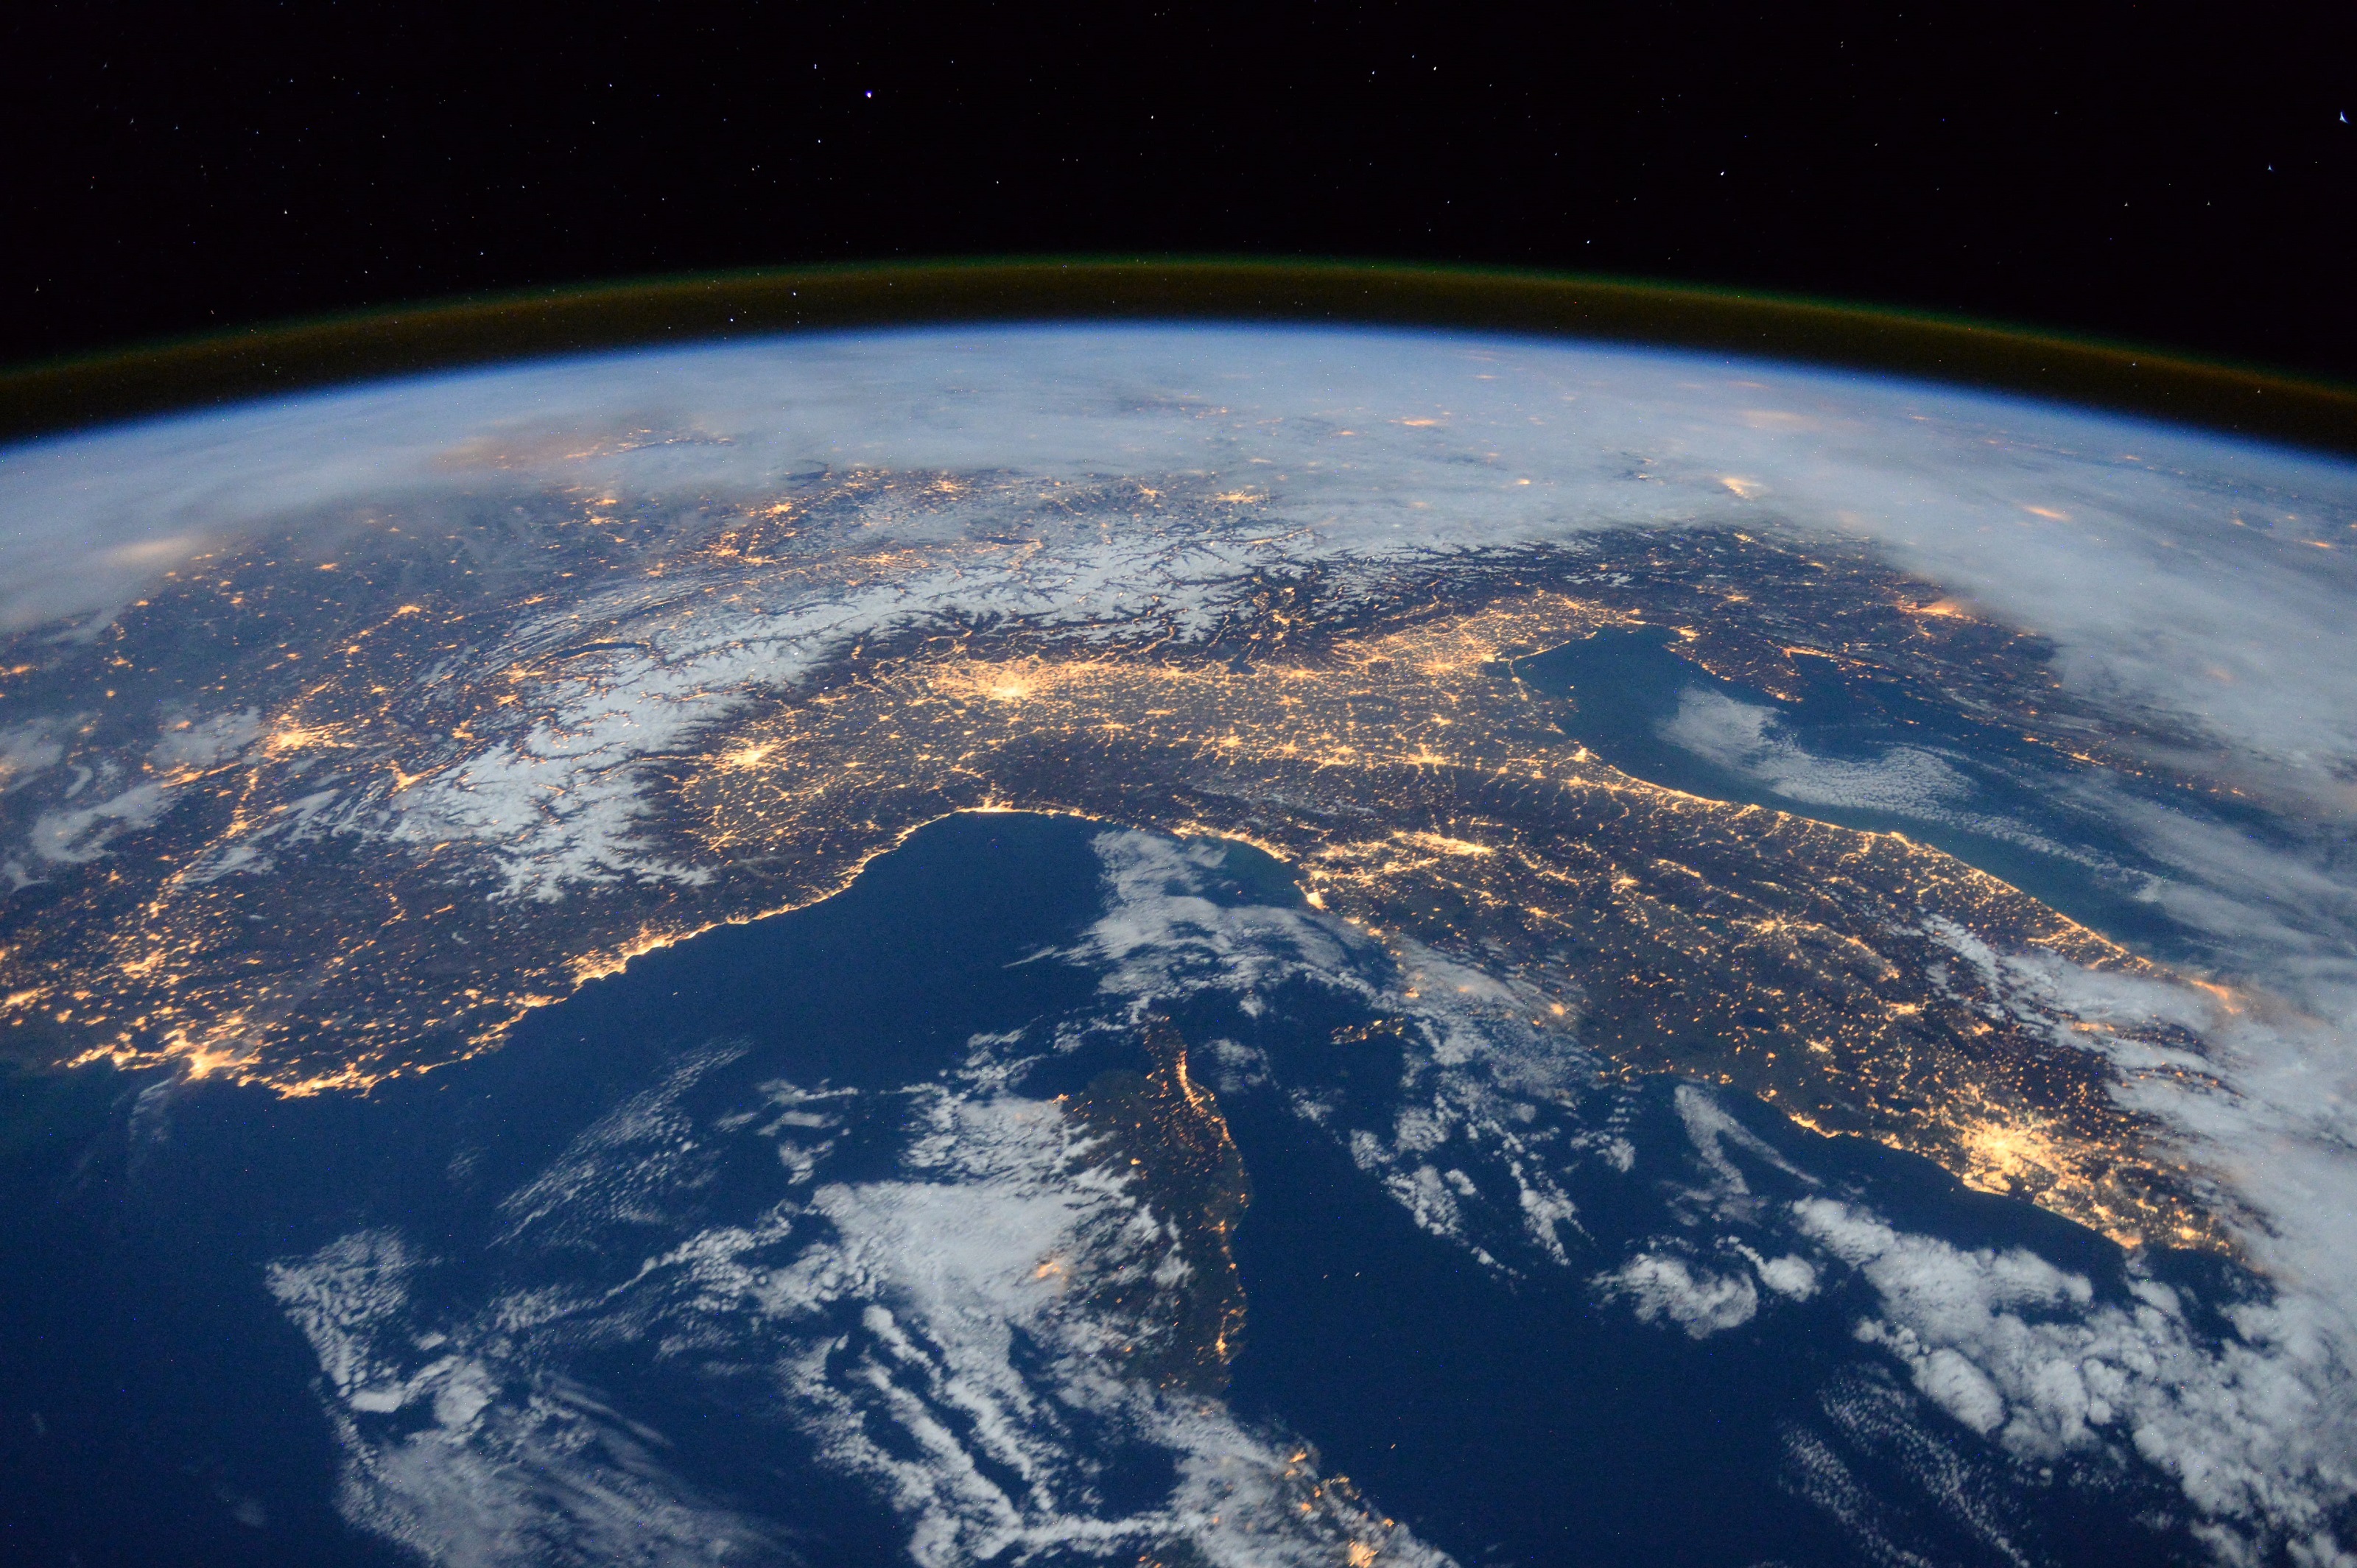
sea, ocean, sky, night, cosmos, view, atmosphere, mediterranean, space, italy, nasa, outer space, science, lights, earth, alps, stars, planet, spaceship, international space station, astronauts, orbiting, flyover, aerial photography, astronomical object, atmosphere of earth